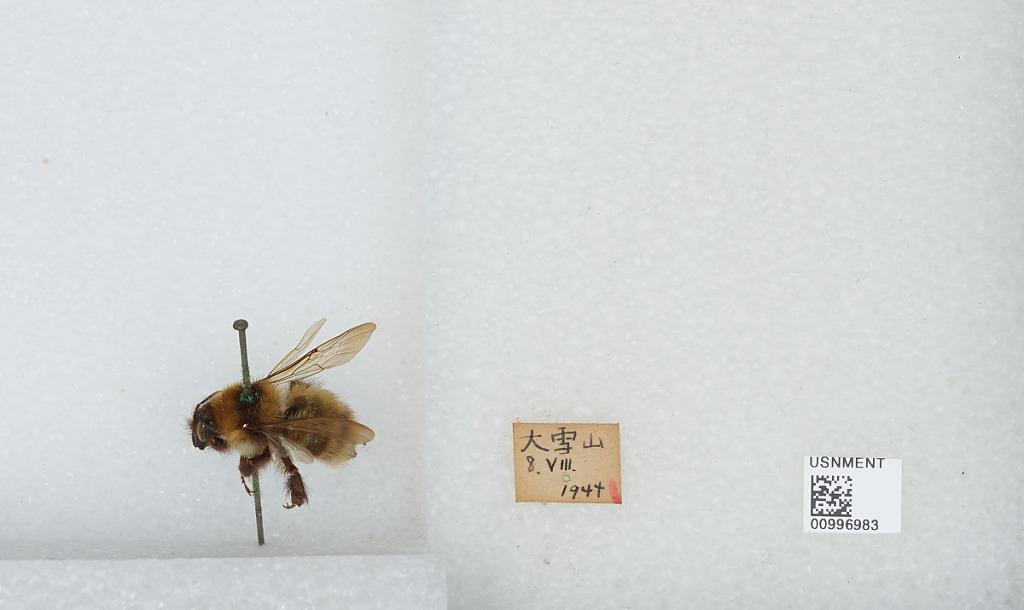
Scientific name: Bombus (Diversobombus) diversus Smith
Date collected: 1944-8-8
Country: Japan
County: Daisetsuzan